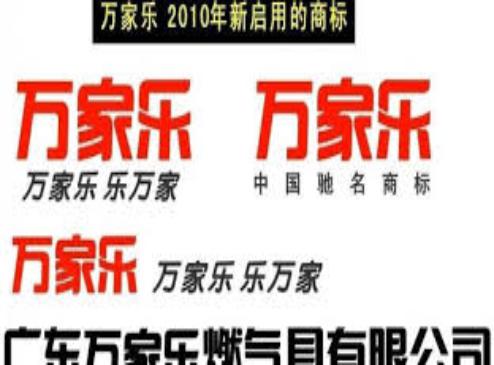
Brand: macro
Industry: Necessities